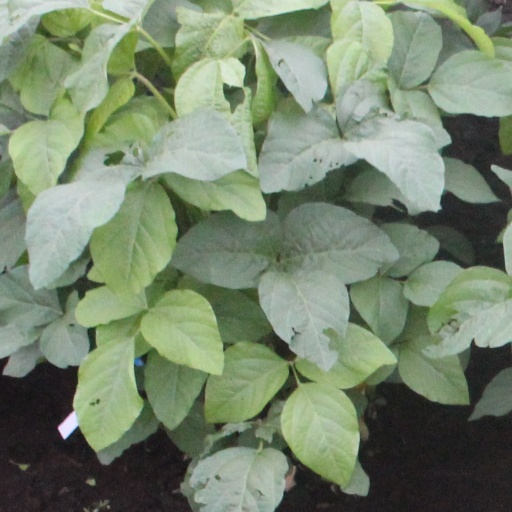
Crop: soybean